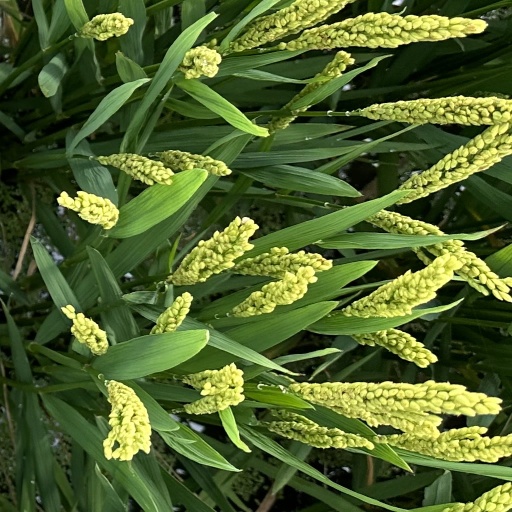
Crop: rice